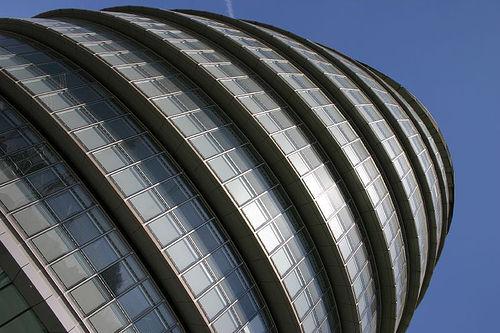
Weather: sun or clear